Atomism

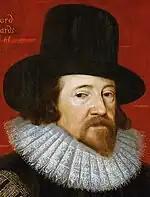
Francis Bacon

The most successful form of Islamic atomism was in the Asharite school of Islamic theology, most notably in the work of the theologian al-Ghazali (1058–1111). In Asharite atomism, atoms are the only perpetual, material things in existence, and all else in the world is "accidental" meaning something that lasts for only an instant. Nothing accidental can be the cause of anything else, except perception, as it exists for a moment. Contingent events are not subject to natural physical causes, but are the direct result of God's constant intervention, without which nothing could happen. Thus nature is completely dependent on God, which meshes with other Asharite Islamic ideas on causation, or the lack thereof (Gardet 2001). Al-Ghazali also used the theory to support his theory of occasionalism. In a sense, the Asharite theory of atomism has far more in common with Indian atomism than it does with Greek atomism.